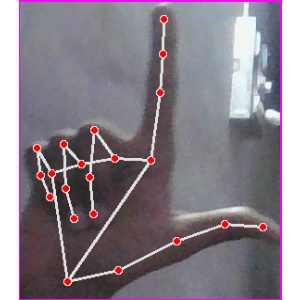
अक्षर: ल